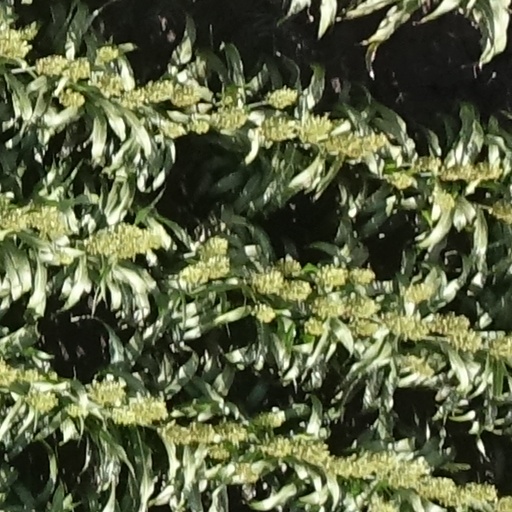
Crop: sorghum